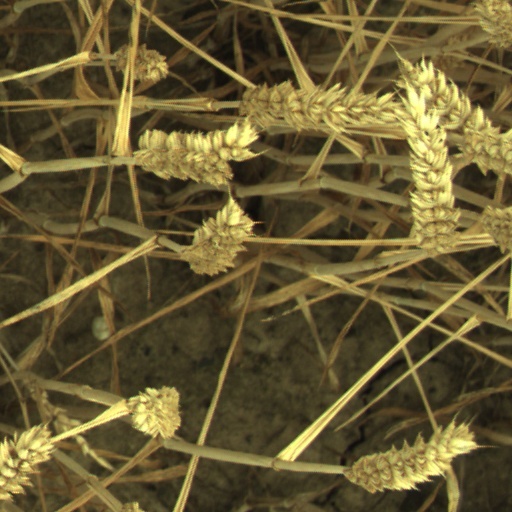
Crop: wheat